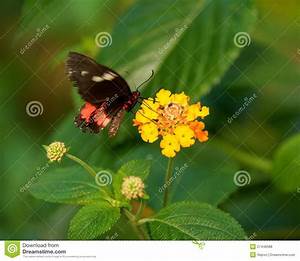
Label: butterfly